41st Siege Battery, Royal Garrison Artillery

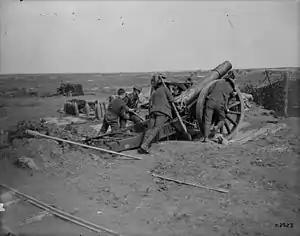
Crew positioning a 6-inch 26 cwt howitzer in 1918.

41st Siege Bty re-registered its guns on Langemarck Church and nearby trenches and continued the bombardment as the rest of the guns and ammunition came up. Resumption of the offensive on XIV Corps' front was delayed until 16 August (the Battle of Langemarck), when the infantry of 20th (Light) and 29th Divisions pushed out of the Steenbeek Valley to capture Langemarck itself, supported by the 6-inch howitzer batteries firing standing barrages on enemy strongpoints and 'searching' barrages between the objectives. This, however, was an isolated success on an otherwise unsuccessful day. Next day 62nd Siege Bty joined 23rd HAG and set up a joint OP with 41st Siege Bty. On 19 August the bombardment was renewed. On 21 August No 2 gun of 41st Siege Bty was destroyed when it suffered a 'premature', which also damaged No 1 gun; six men were wounded, two of whom remained on duty. The two guns were replaced on 24 August, but next day the new No 2 gun was damaged and No 4 buried by enemy fire, which also badly damaged the road. The batteries fired on 26–28 August in support of operations by the neighbouring corps, but almost no ground was gained. After the failures so far, Second Army took up the main direction of the offensive, and operations were paused for reorganisation.